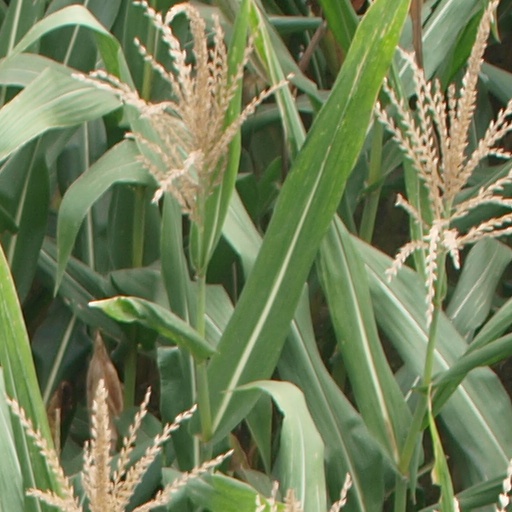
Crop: maize; corn